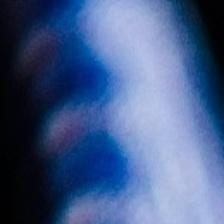
Label: faces